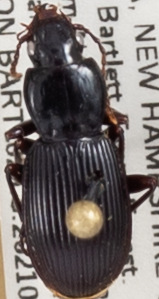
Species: Pterostichus tristis
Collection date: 2021-09-22 04:00:00
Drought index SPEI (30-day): -1.01
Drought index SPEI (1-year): -0.8
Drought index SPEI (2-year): -0.54